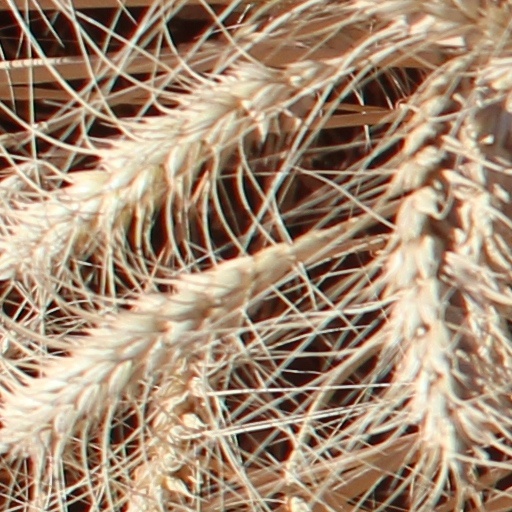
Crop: wheat